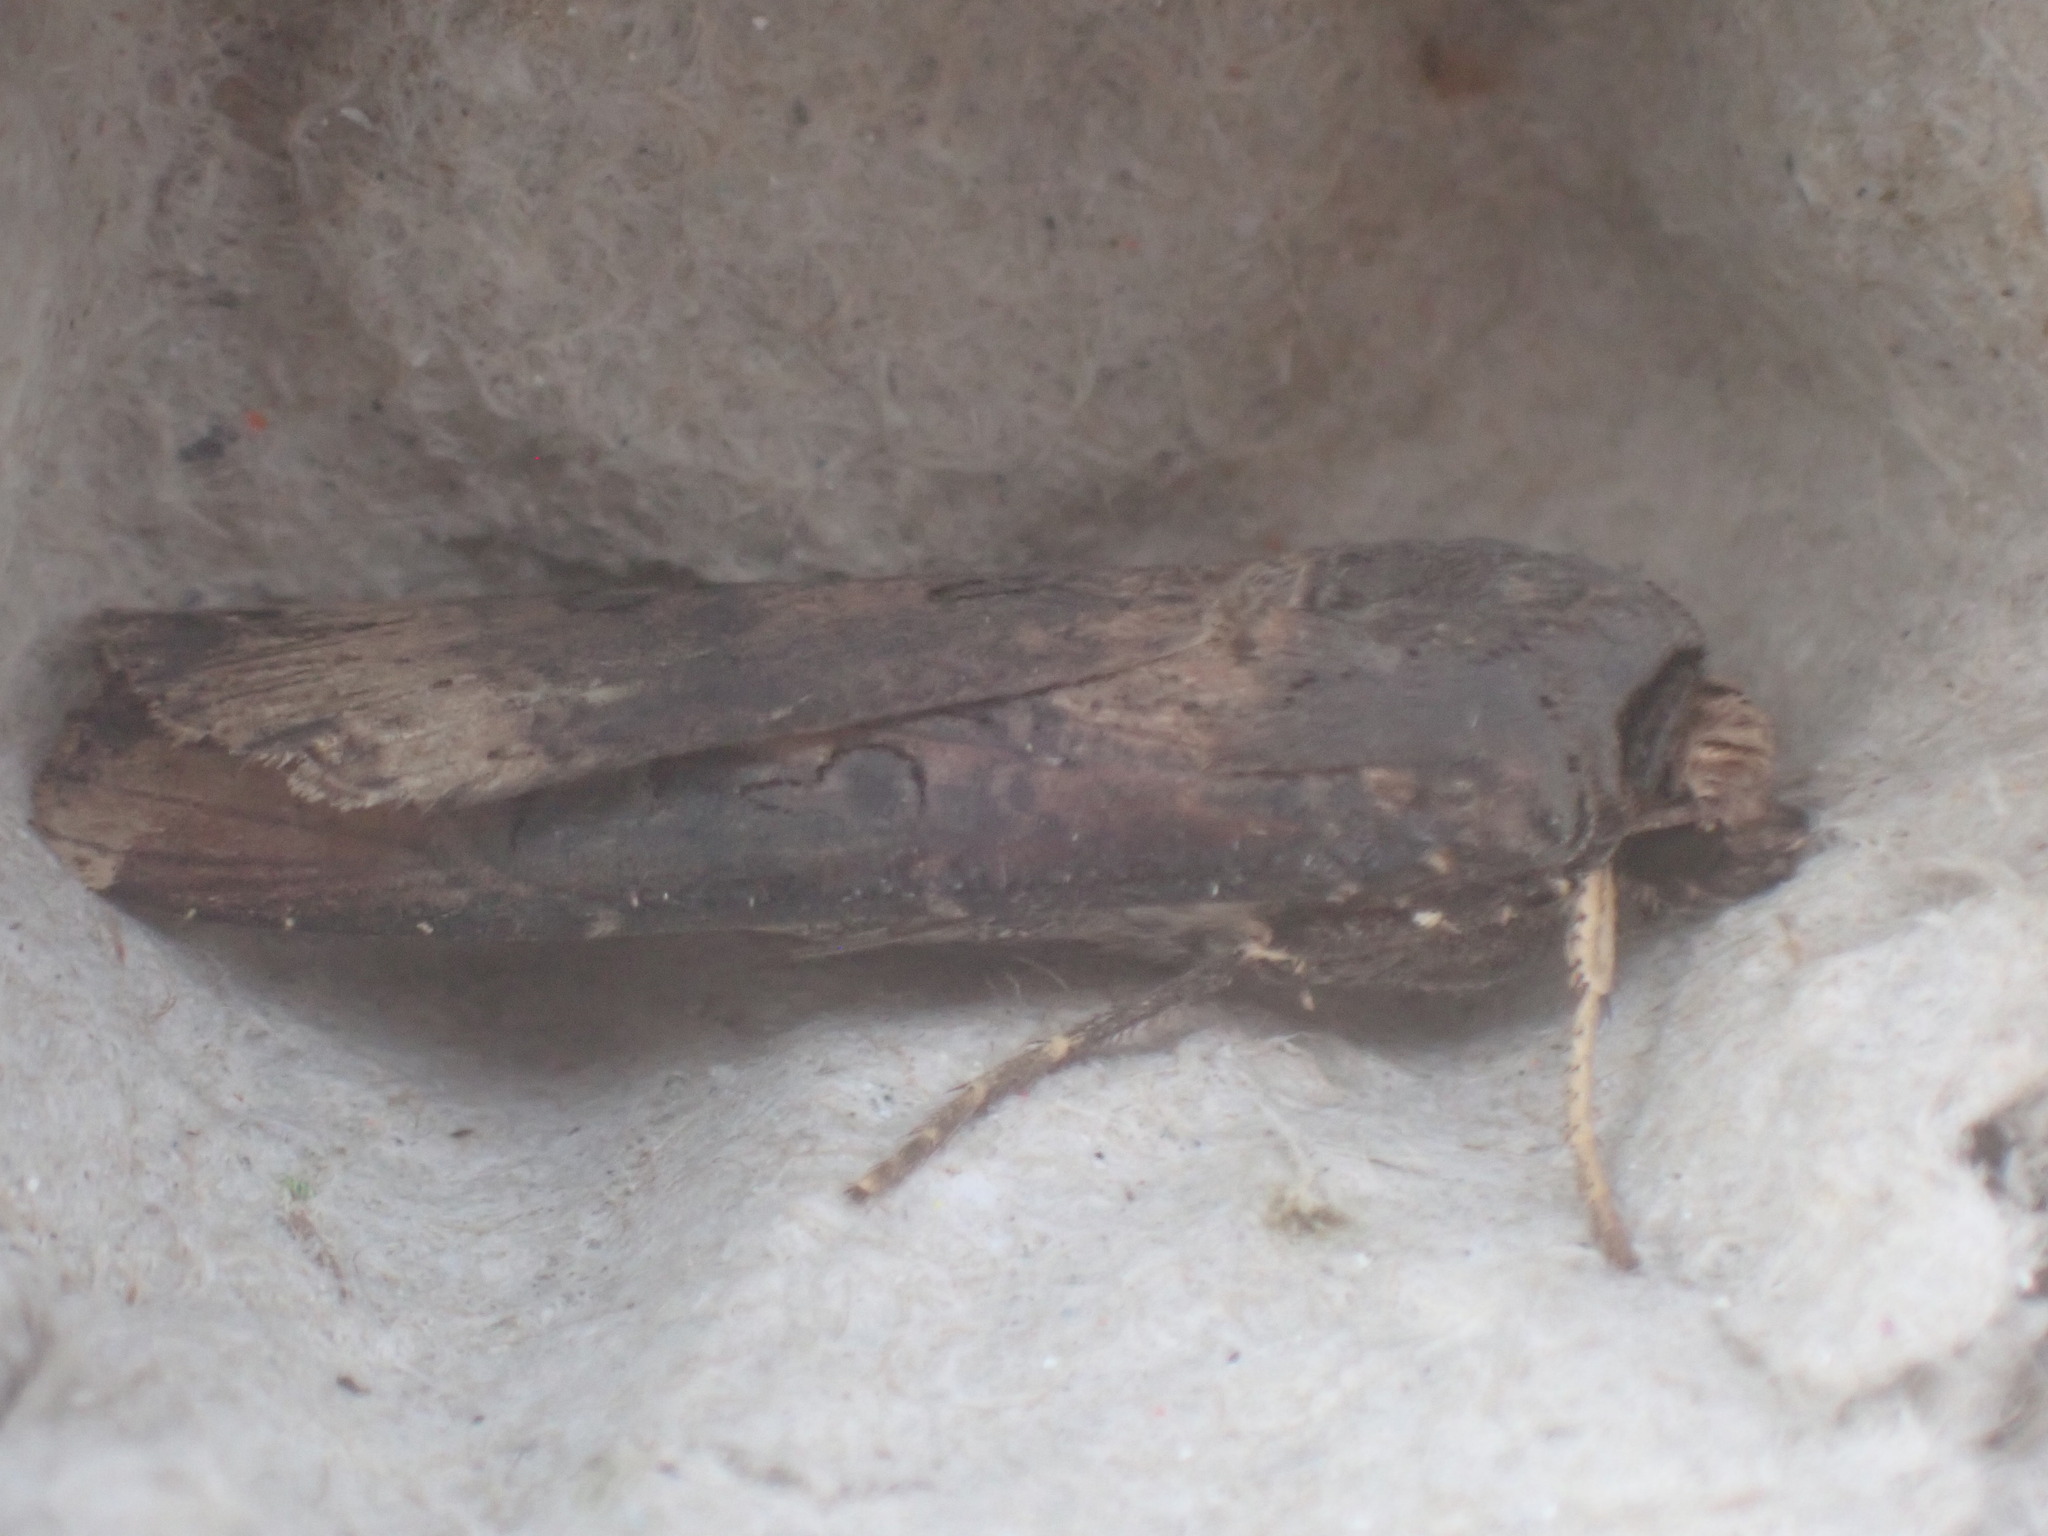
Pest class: cutworms